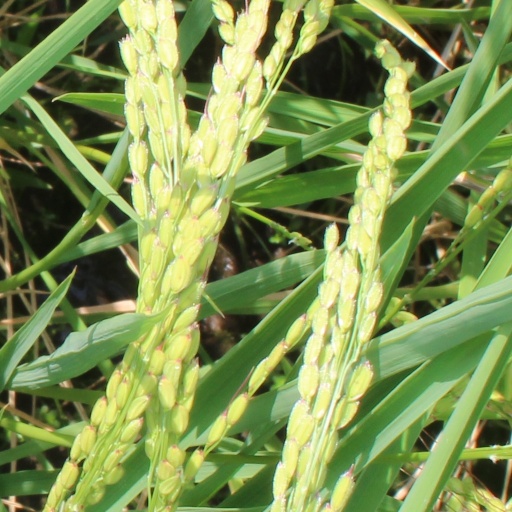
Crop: rice